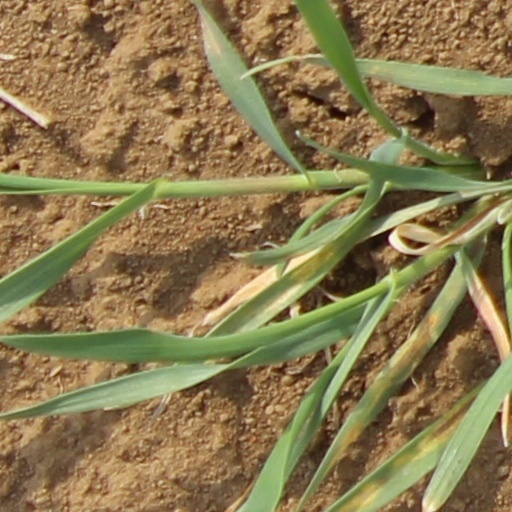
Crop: wheat